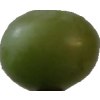
Label: grape